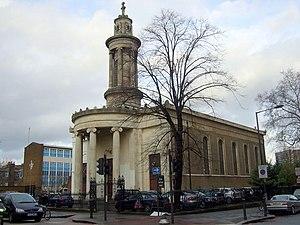
L'archevêché orthodoxe grec de Thyatire et de Grande-Bretagne est une juridiction de l'Église orthodoxe au Royaume-Uni, en Irlande et dans les îles Anglo-Normandes dont le siège est à Londres. Elle appartient canoniquement au Patriarcat œcuménique de Constantinople. L'archevêque porte le titre d'Archevêque de Thyatire et de Grande-Bretagne.